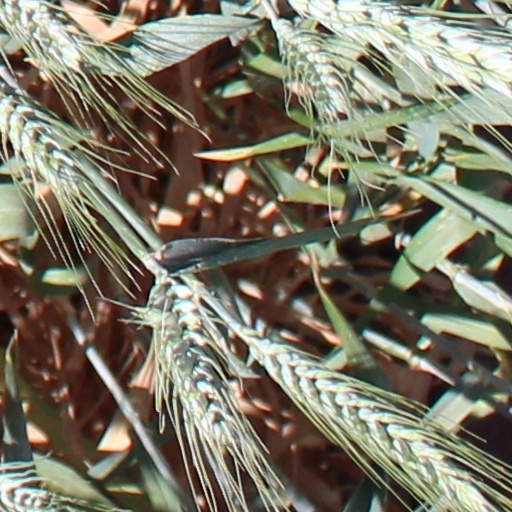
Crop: wheat